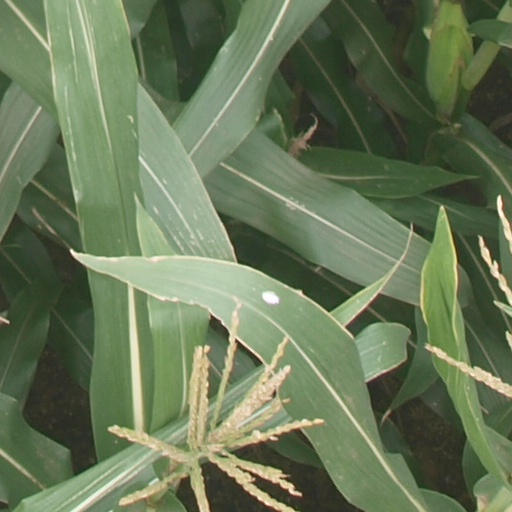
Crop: maize; corn